The Problem of Thor Bridge

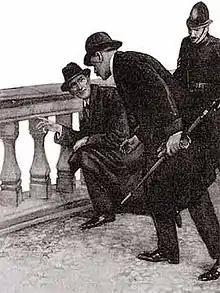
1922 illustration by Alfred Gilbert in "The Strand Magazine".

"The Problem of Thor Bridge" is a Sherlock Holmes short story by Arthur Conan Doyle collected in "The Case-Book of Sherlock Holmes" (1927). It was first published in 1922 in "The Strand Magazine" (UK) and "Hearst's International" (US).